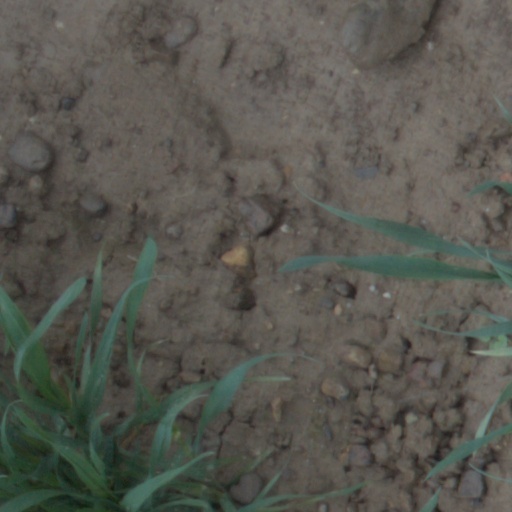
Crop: wheat